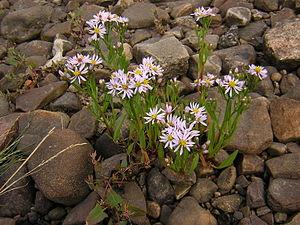
L'aster maritime est une espèce de plantes herbacées vivaces, l'un des nombreux représentants du genre Aster, qui a donné son nom à la famille des Astéracées. Elle est également appelée oreille de cochon.